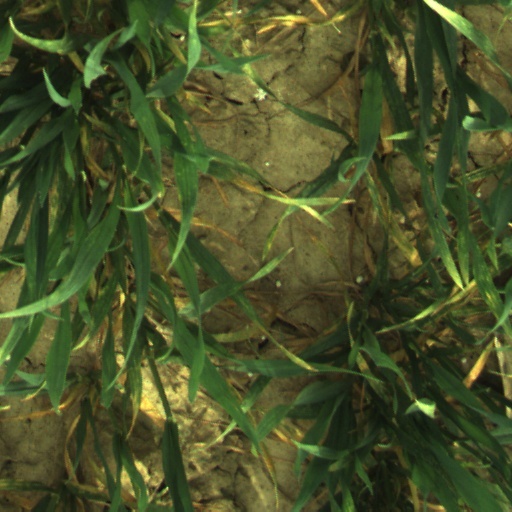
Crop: wheat